Gallium monoiodide

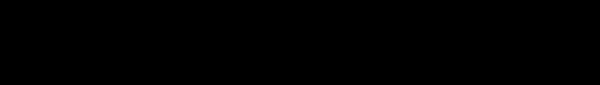
Ga heterocycles formed from the reaction of gallium monoiodide with 1,4-diazabuta-1,3-dienes. R = 2,6-dimethylphenyl; 2,4,6-trimethylphenyl; 2,6-diisopropylphenyl. For the 1,4-dilithiated diazabutadiene reagent, R = 2,6-dimethylphenyl.

One very important reactivity of this gallium(III) heterocycle is its ability to access gallium analogues of N-heterocyclic carbenes upon reduction with potassium metal. Although a gallium analogue of N-heterocyclic carbenes had been synthesized previously, having access to heavier analogues of N-heterocylic carbenes from a synthetically more facile gallium monoiodide route has opened new avenues in coordination chemistry, such as access to new Ga-M bonds.